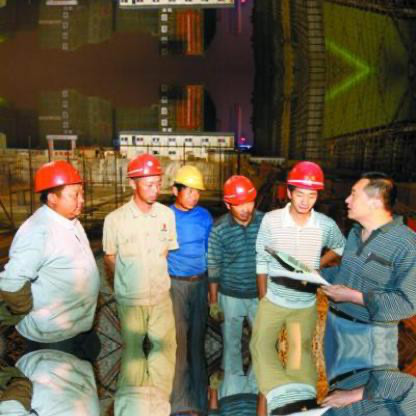
Objects in the image:
label: helmet
label: helmet
label: helmet
label: helmet
label: helmet